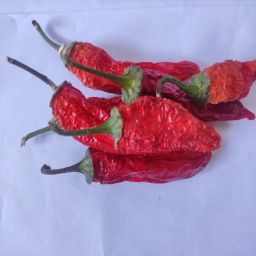
Crop: New Mexico Green Chile
Quality: Dried